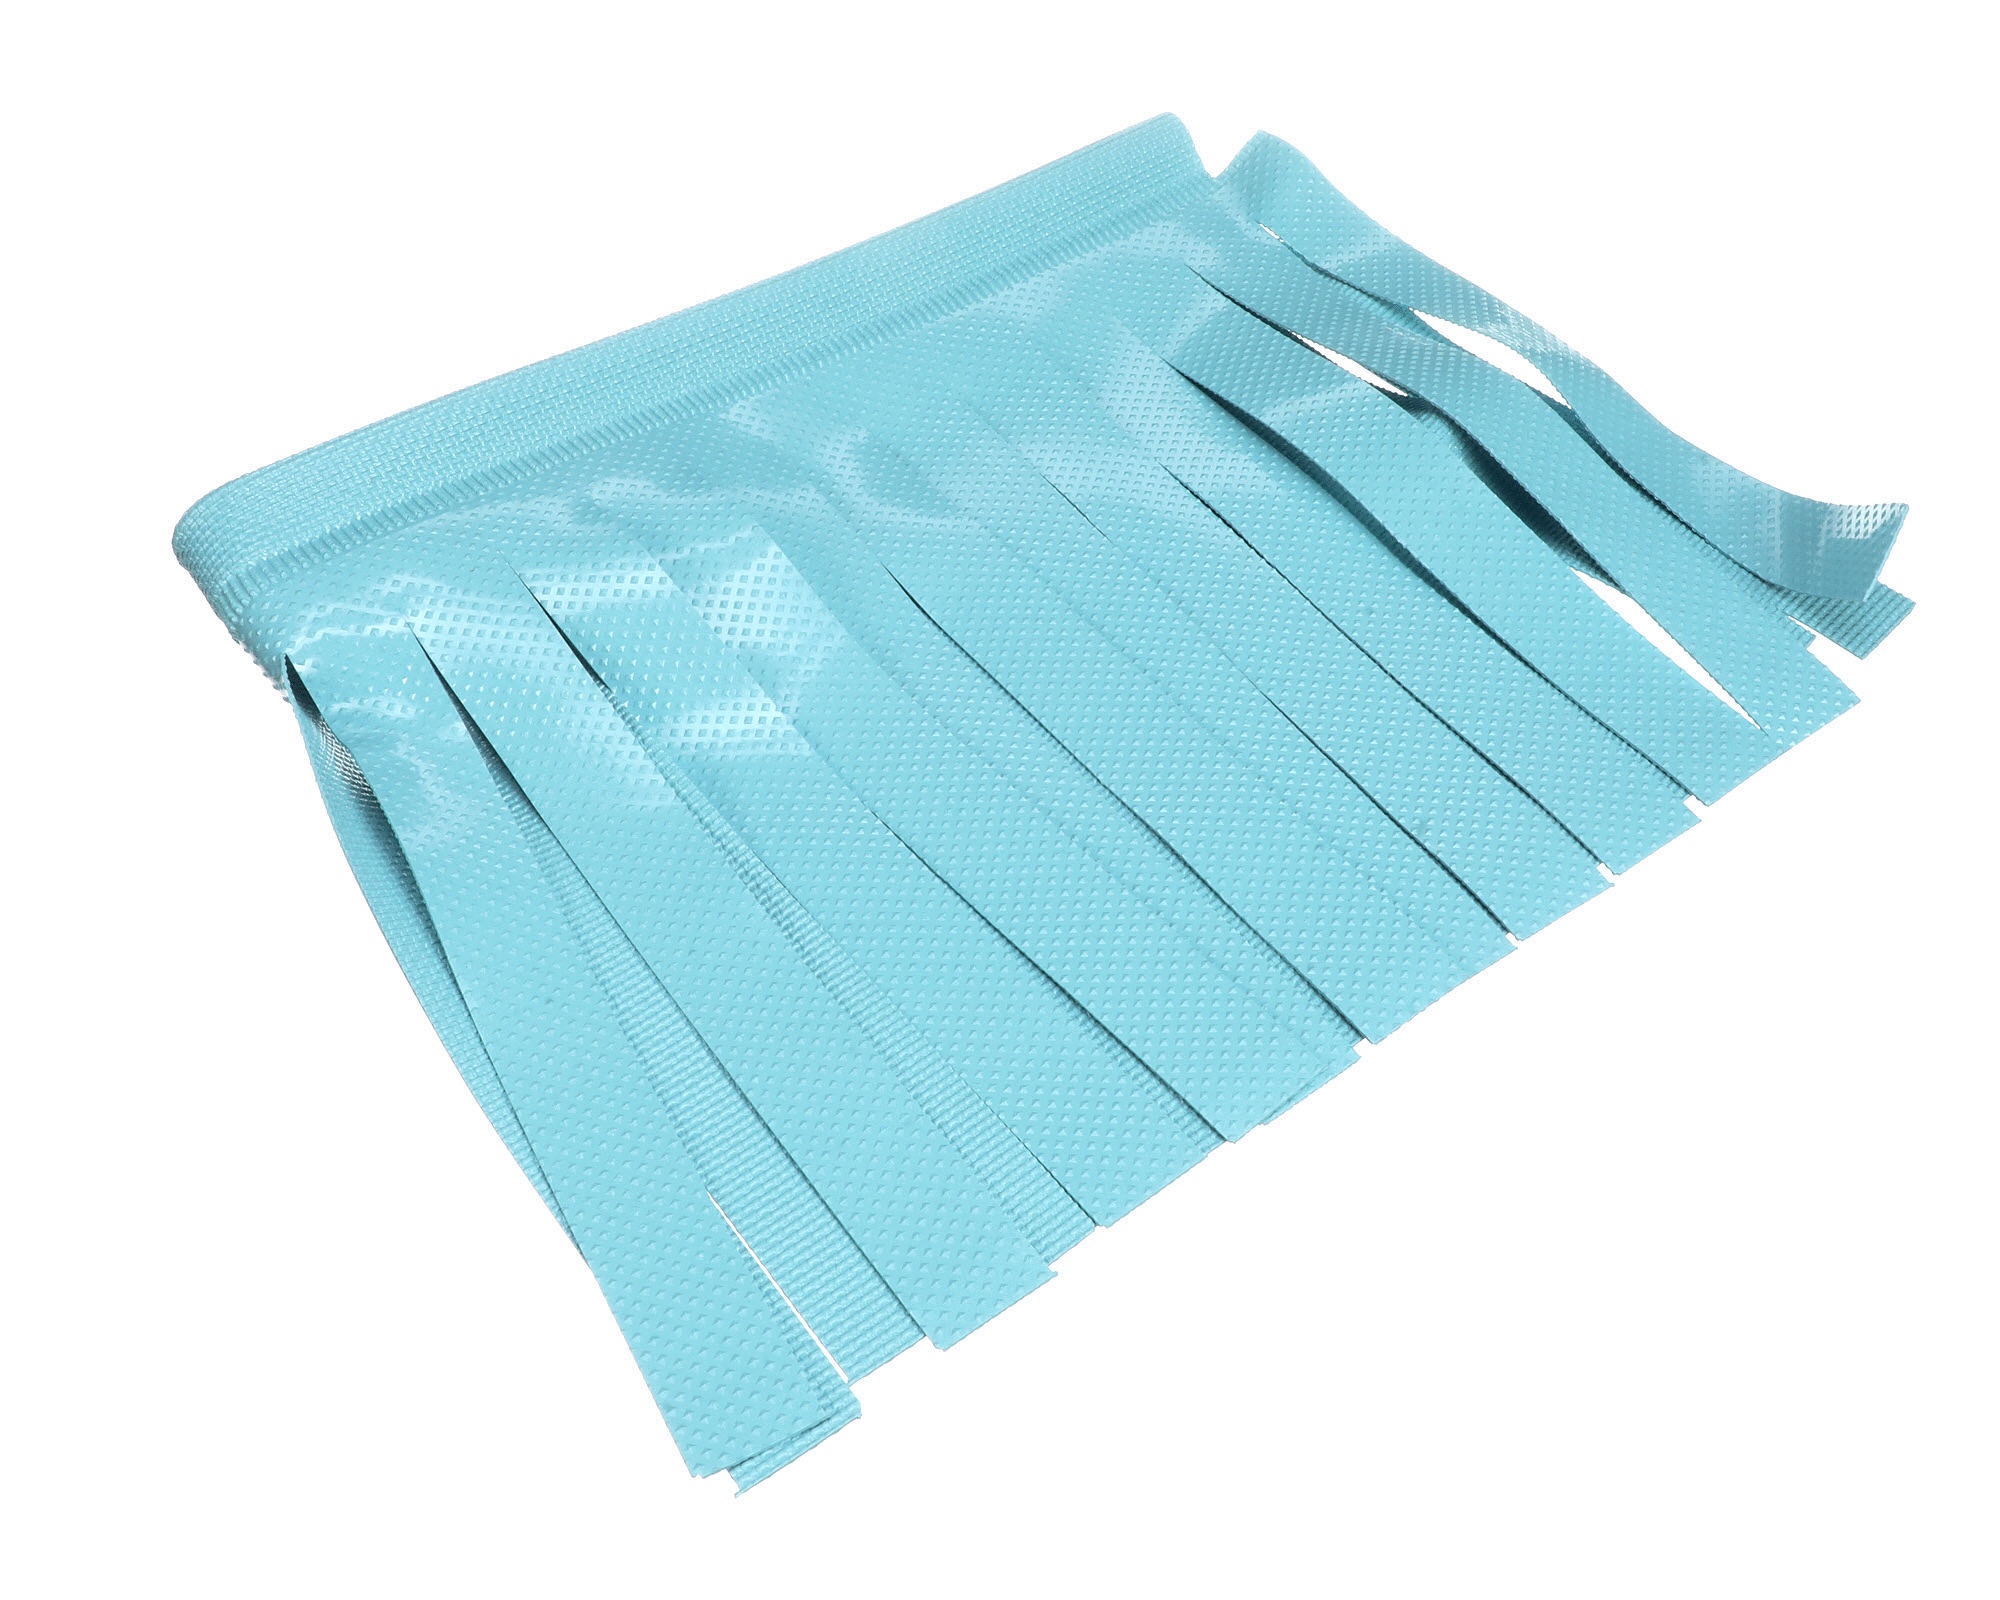
KROWNE GW-2206
Brand: Krowne
Description: Krowne GW-2206 CURTAIN FOR ROTARY STYLE Fits Brand: KROWNE Manufacturer: KROWNE Manufacturer part number: GW-2206 This part is covered by manufacturer warranty. Known as: GW-2206
Category: Home & Garden > Decor > Window Treatment Accessories